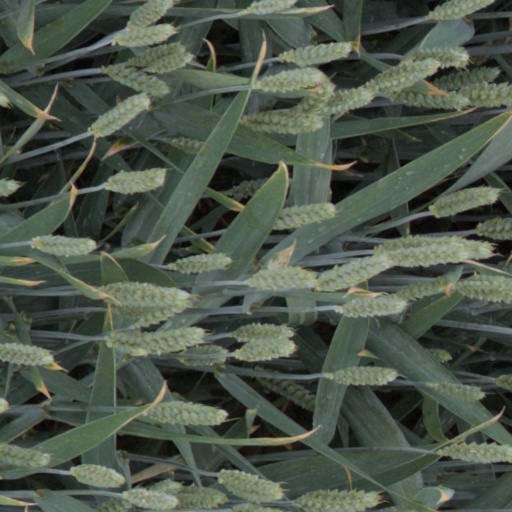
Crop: wheat